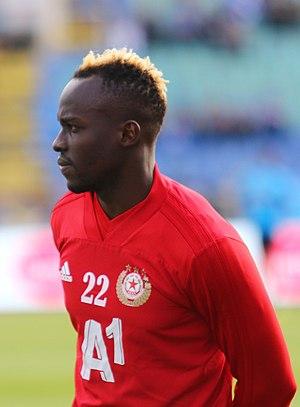
Ali Sowe, né le 14 juin 1994 à Banjul, est un footballeur international gambien. Il évolue au poste d'attaquant à Skenderbeu Korce en prêt du Chievo Vérone.